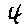
Label: 4